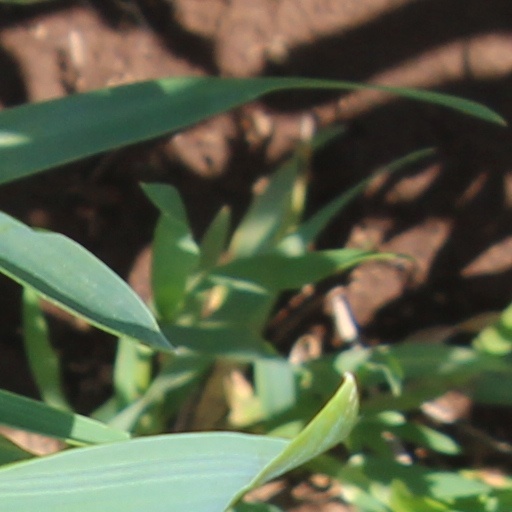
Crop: wheat